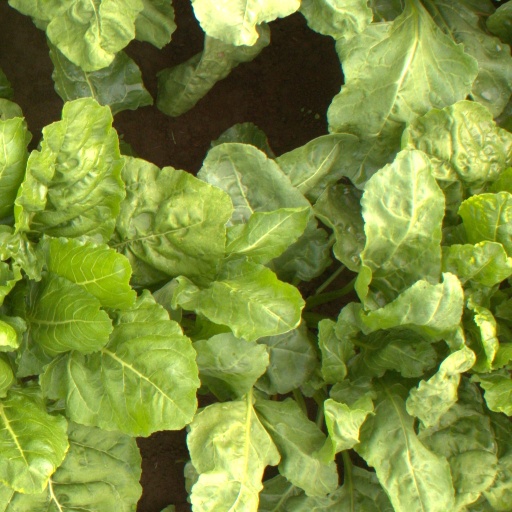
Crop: sugar beet